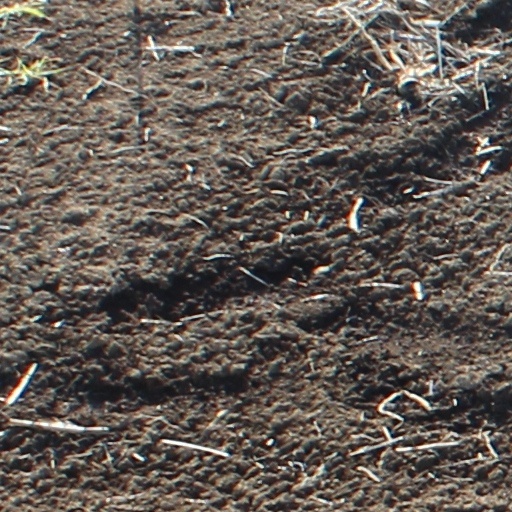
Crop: wheat